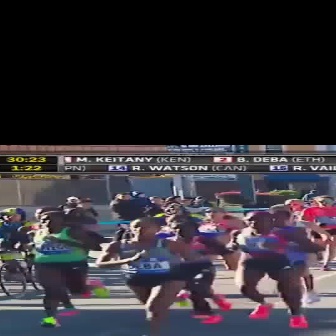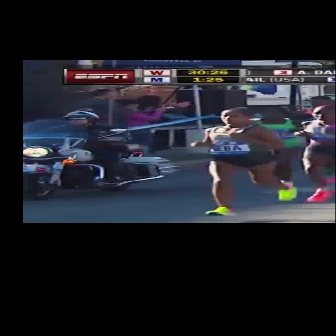
  Please identify the target specified by the bounding box [93,216,212,335] in the first image and locate it in the second image. Return the coordinates in [x_min,y_min,x_max,y_max] format.
Answer: [189,107,298,216]